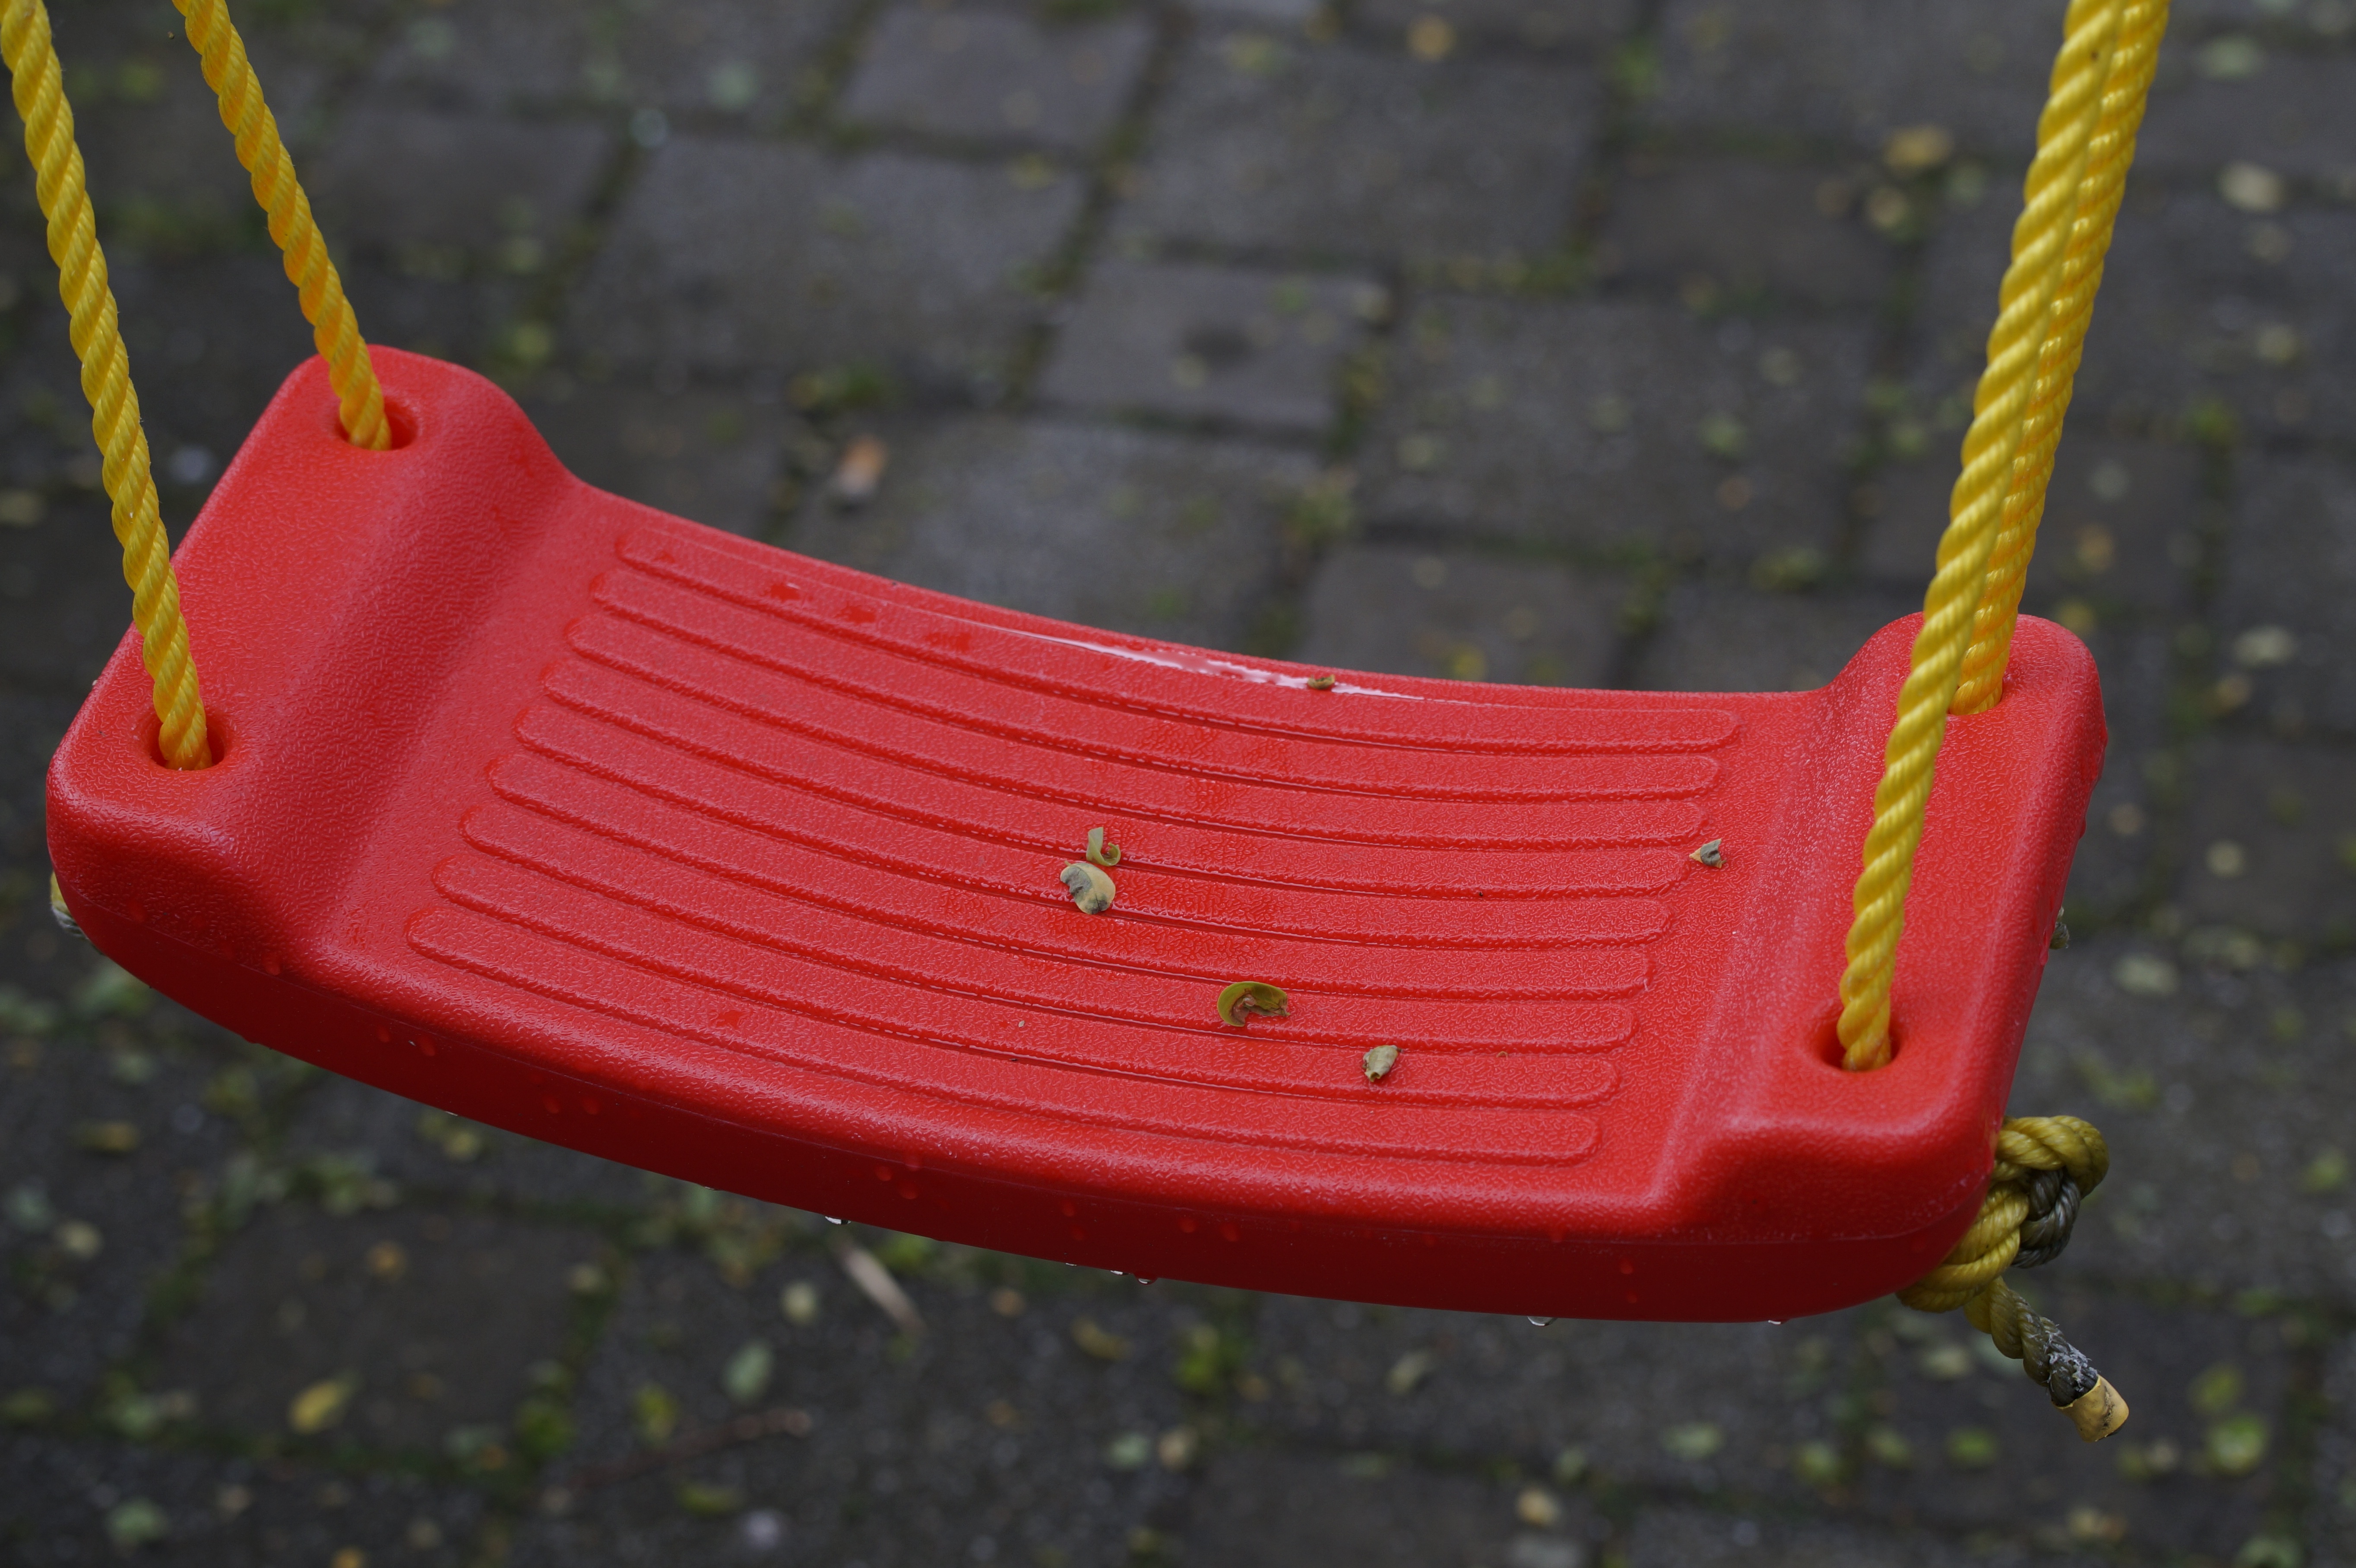
rock, play, seat, red, child, yellow, leisure, swing, children, fun, playground, out, seesaw, game device, children's playground, swing device, product design, outdoor play equipment